KELT-9b

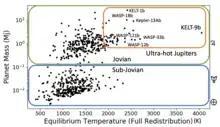
This graph shows the average temperature and mass relative to Jupiter (Mj) of known exoplanets as of 2022

, KELT-9b is the hottest known exoplanet, with dayside temperatures approaching — warmer than some K-type stars. Molecules on the day side are broken into their component atoms, so that normally sequestered refractory elements can exist as atomic species, including neutral oxygen, neutral and singly ionized atomic iron (Fe and Fe) and singly ionized titanium (Ti), only to temporarily reform once they reach the cooler night side, which is indirectly confirmed by measured enhanced heat transfer efficiency of 0.3 between dayside and nightside, likely driven by the latent heat of dissociation and recombination of the molecular hydrogen. Surprisingly, spectra taken in 2021 have unambiguously indicated a presence of metal oxides and hydrides in the planetary atmosphere, although higher resolution spectra taken in 2021 have not found any molecular emissions from the planetary dayside.